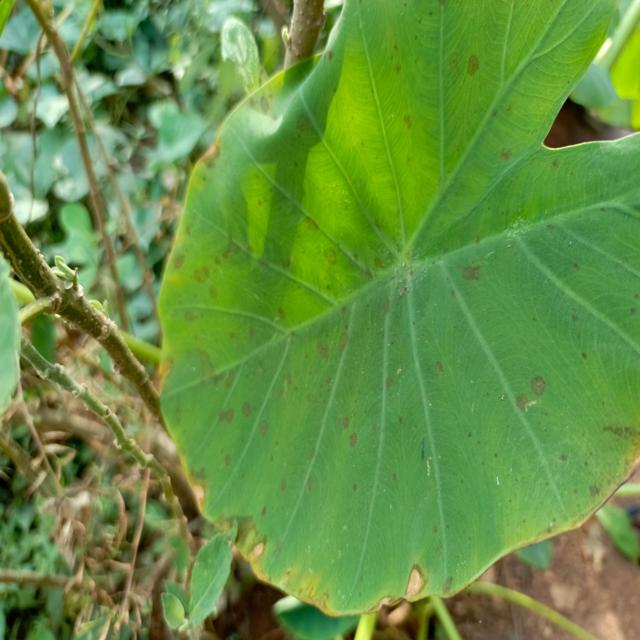
Label: Early_Blight